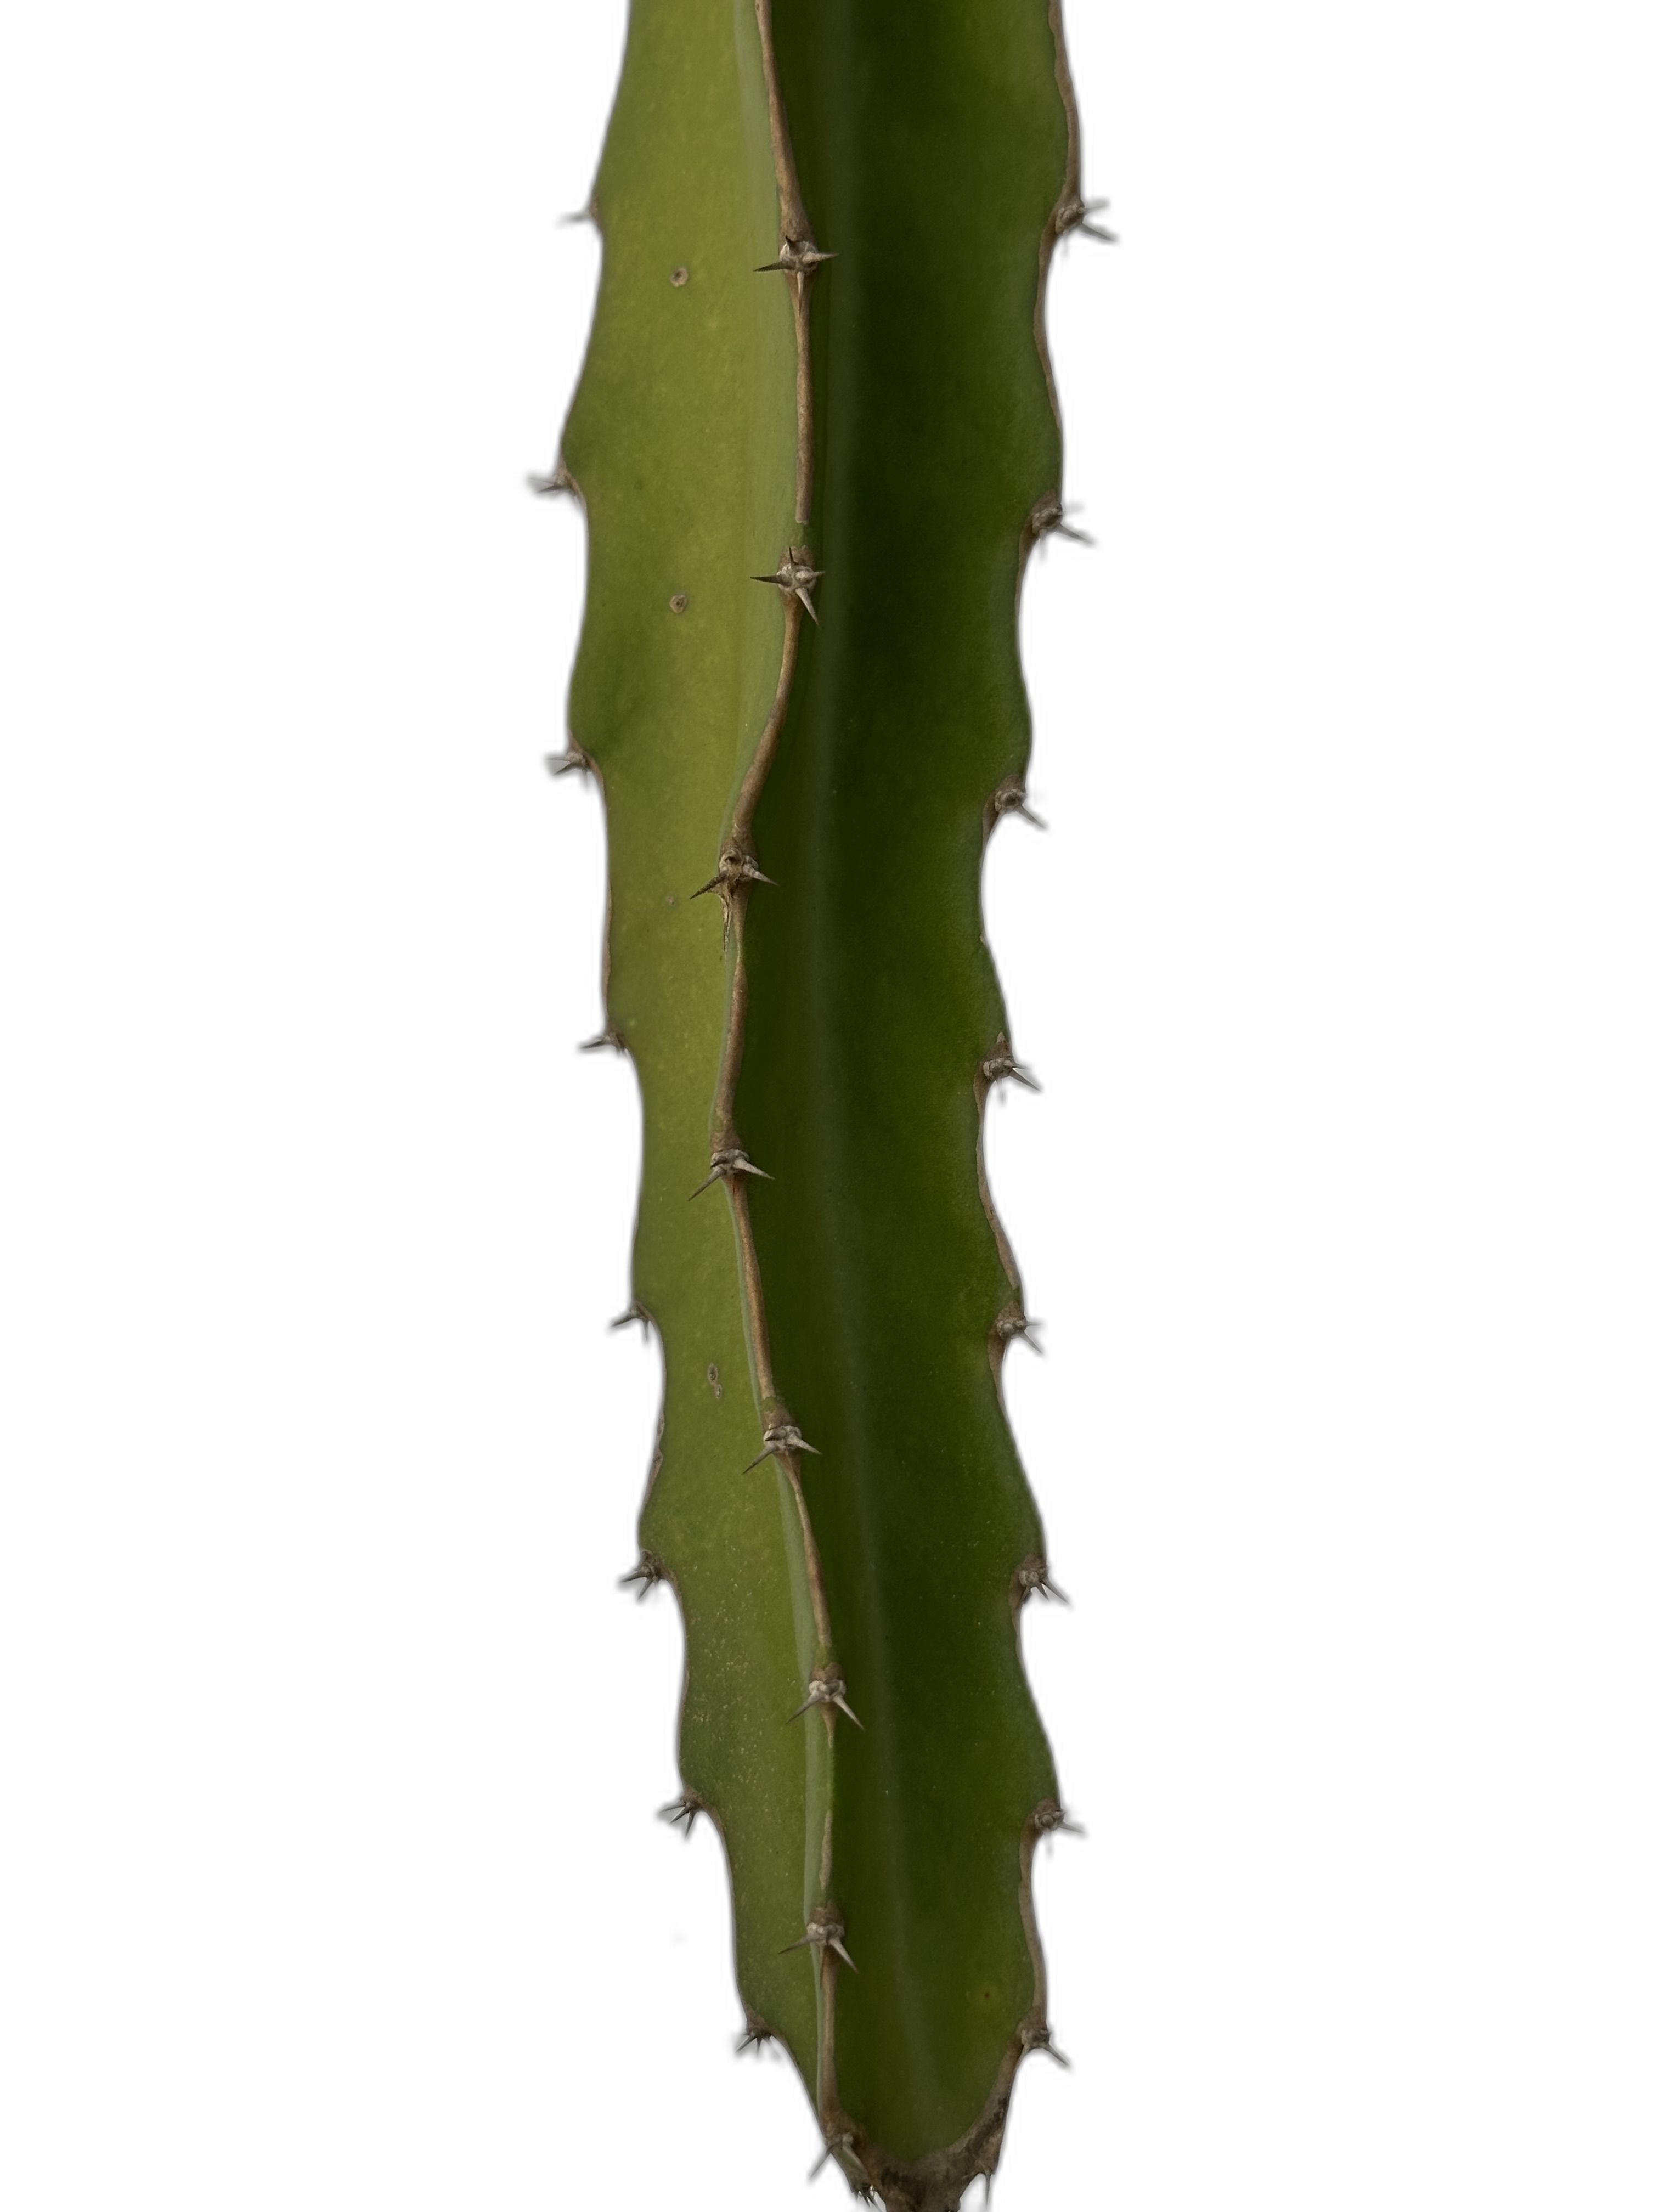
Label: Good leaf